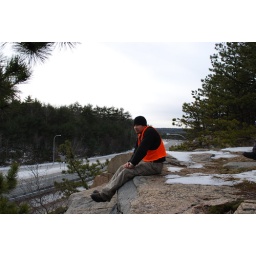
Me overlooking the highway from the rock cliff(Photo taken by mpic)